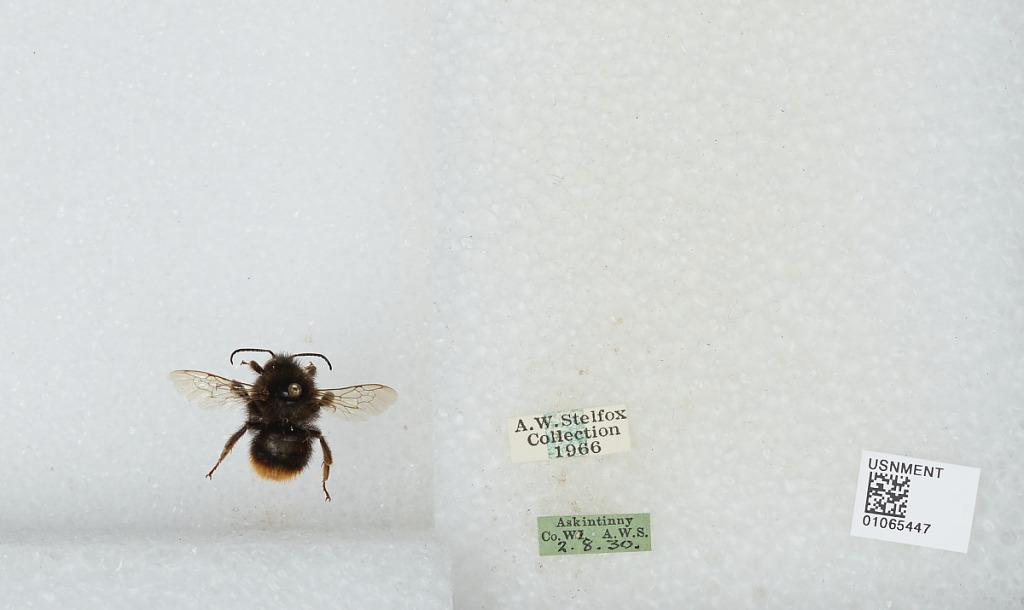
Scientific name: Bombus sp.
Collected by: A. Stelfox
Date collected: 1930-8-2
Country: Ireland
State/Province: Wicklow
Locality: Askintinny
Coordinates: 52.765, -6.1539